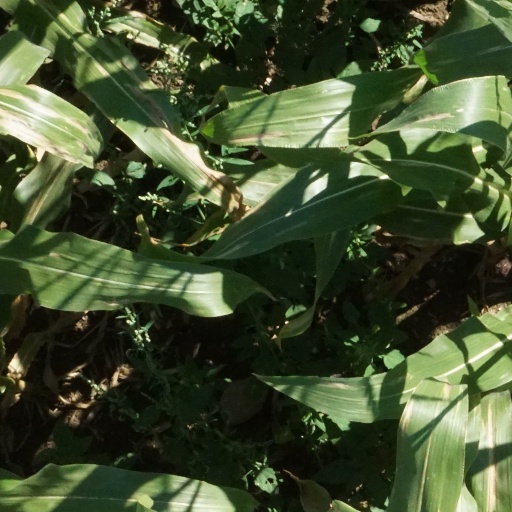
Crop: maize; corn